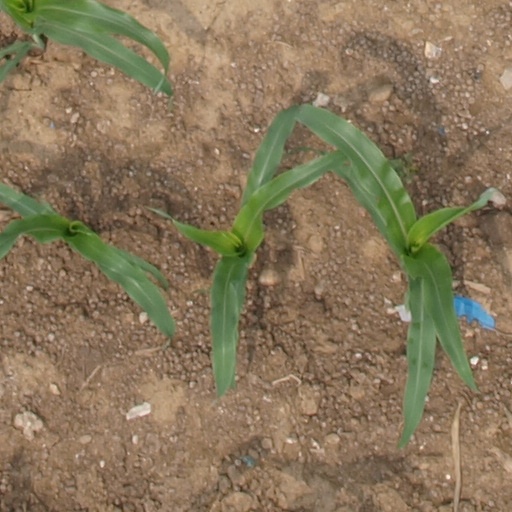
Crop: maize; corn